Sam Narron (catcher)

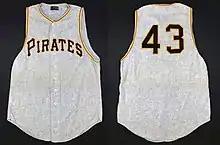
Pittsburgh Pirates 1960 #43 Sam Narron game worn road jersey

Narron spent almost his entire playing career in minor league baseball. Originally an outfielder, he led the Class D Georgia–Florida League in batting average with a .349 mark in 1936. The following year, he became a catcher and twice batted over .300 for the Rochester Red Wings of the AA International League.